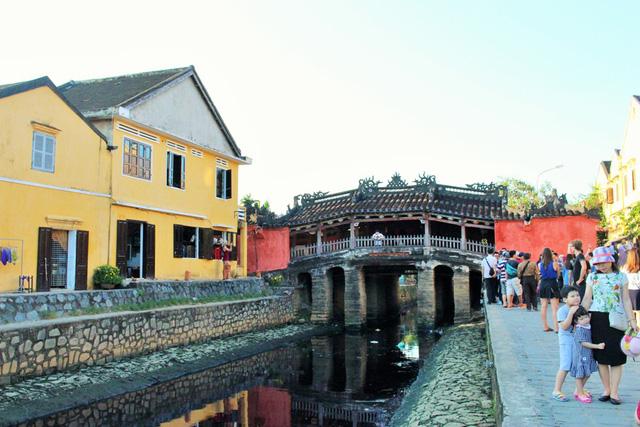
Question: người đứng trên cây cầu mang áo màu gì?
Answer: người đứng trên cầu mang áo màu trắng